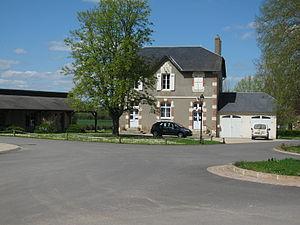
Mairie d'Avril-sur-Loire, Nièvre, France.